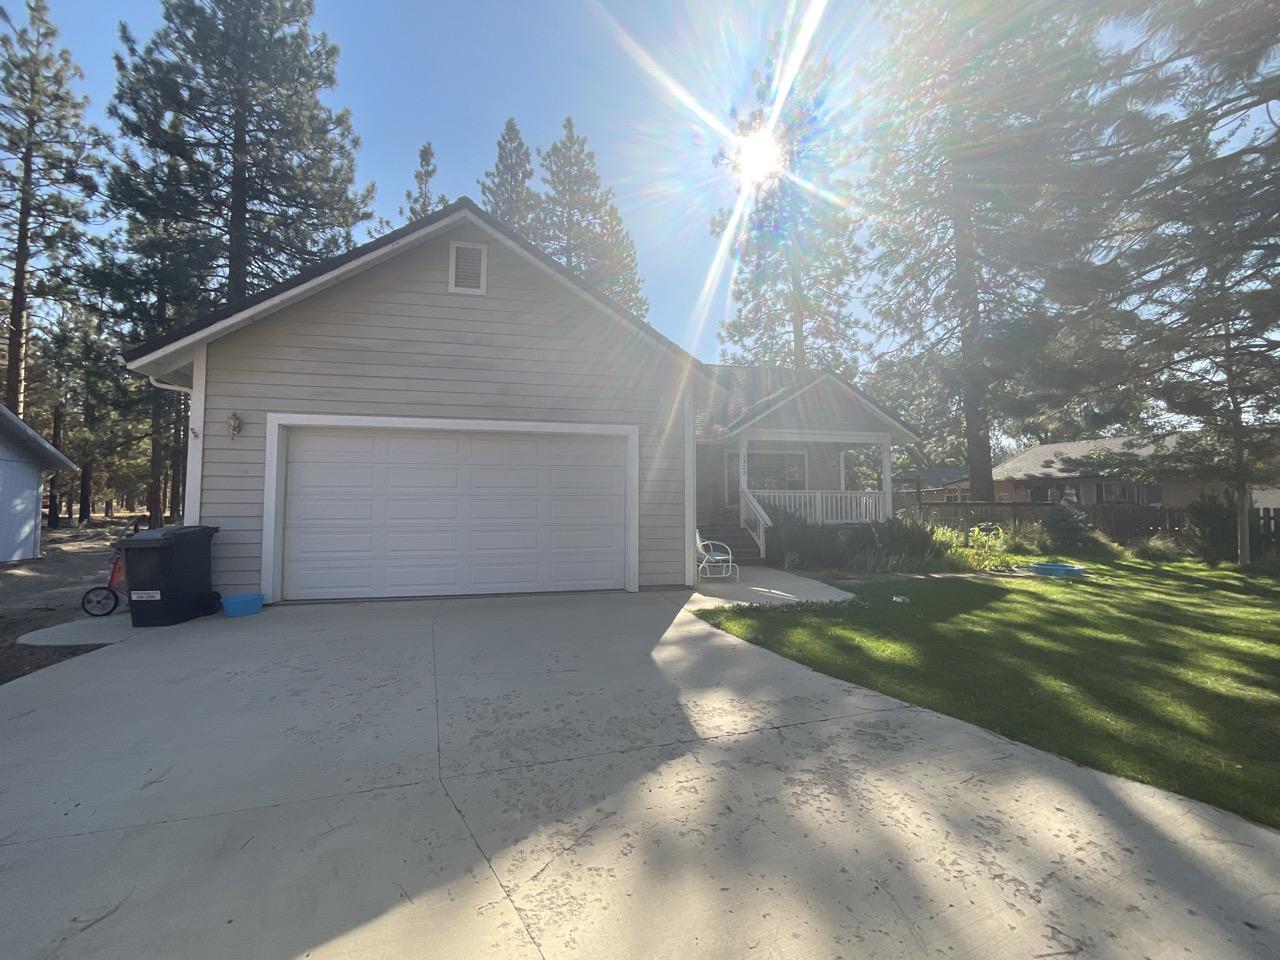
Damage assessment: no_damage